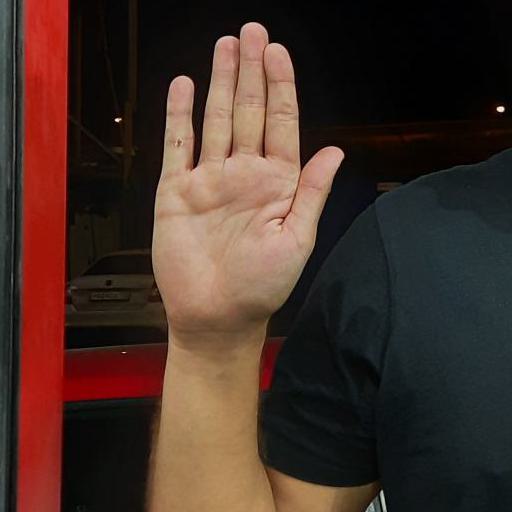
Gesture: stop